Hermann Koch (painter)

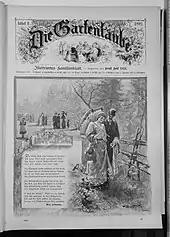
"Die Gartenlaube" 1892

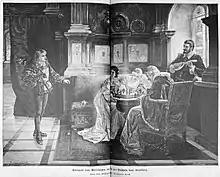
Adelheid von Weislingen am Hofe des Bischofs von Bamberg, Die Gartenlaube (1887), S. 380.

Born in Dömitz, Koch was the son of architect Friedrich Koch (died 1894), who was in the service of the Grand Duke as district building manager, and his wife, Theodore Sophie Elisabeth (née Böttcher). He was baptized on 1 January 1857 in the Johanneskirche of his birthplace under the name of Friedrich August Herrmann Koch. His father initially trained him in Güstrow. He studied sculpture at the Academy of Fine Arts, Nuremberg, with August von Kreling from 1875 to 1877. He then enrolled on 12 October 1877 under the number 3454 as a painting student in the art subject "Nature Class" with Ludwig von Löfftz and Wilhelm von Lindenschmit the Elder. J. at the Academy of Fine Arts, Munich. He studied there until 1882. Koch was a member of the Münchner Künstlergenossenschaft (Munich Artists' Cooperative) and lived in Munich until his death.